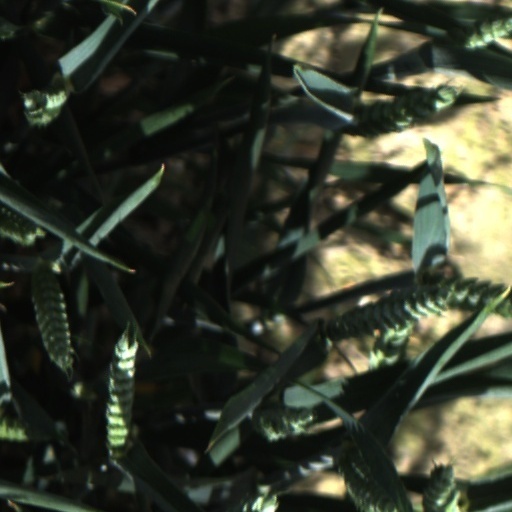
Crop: wheat